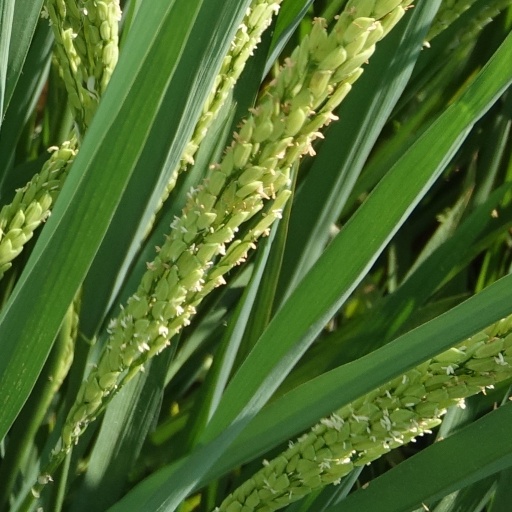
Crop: rice